Pittock Mansion

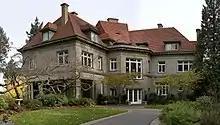
The mansion's west façade, location of the current main entrance. It was originally the rear of the house.

Pittock Mansion was constructed in 1909 by London-born publisher and business tycoon Henry Pittock as a private residence for himself and his wife, Georgiana. The house was designed by San Francisco architect Edward T. Foulkes. Construction began in 1909, though the house was not completed until 1914. Upon completion, the home featured such luxuries as a central vacuum system, intercoms, indirect lighting, an elevator, and a walk-in refrigerator. The interiors of the mansion were modeled on an eclectic collection of styles, including Jacobean, (the library) craftsman, (the dining room) Turkish, (the smoking room) and French Renaissance (the music room).